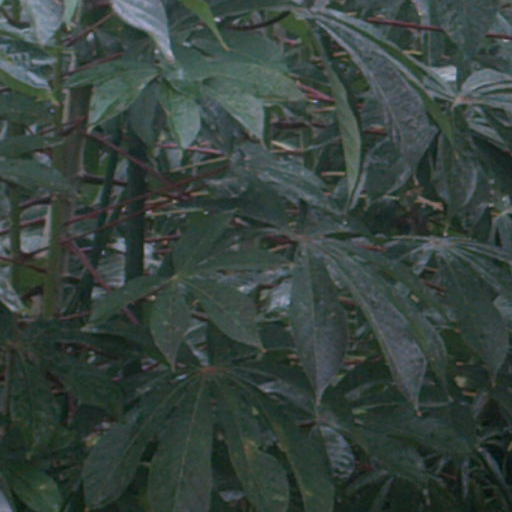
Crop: cassava